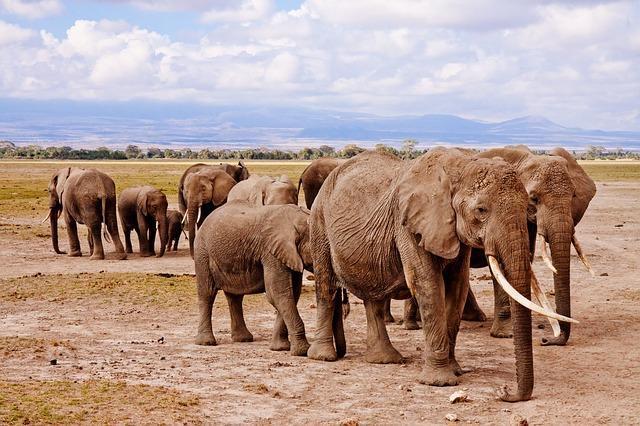
elephant